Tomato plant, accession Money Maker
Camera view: bottom (45 deg); turntable rotation: 150 degrees
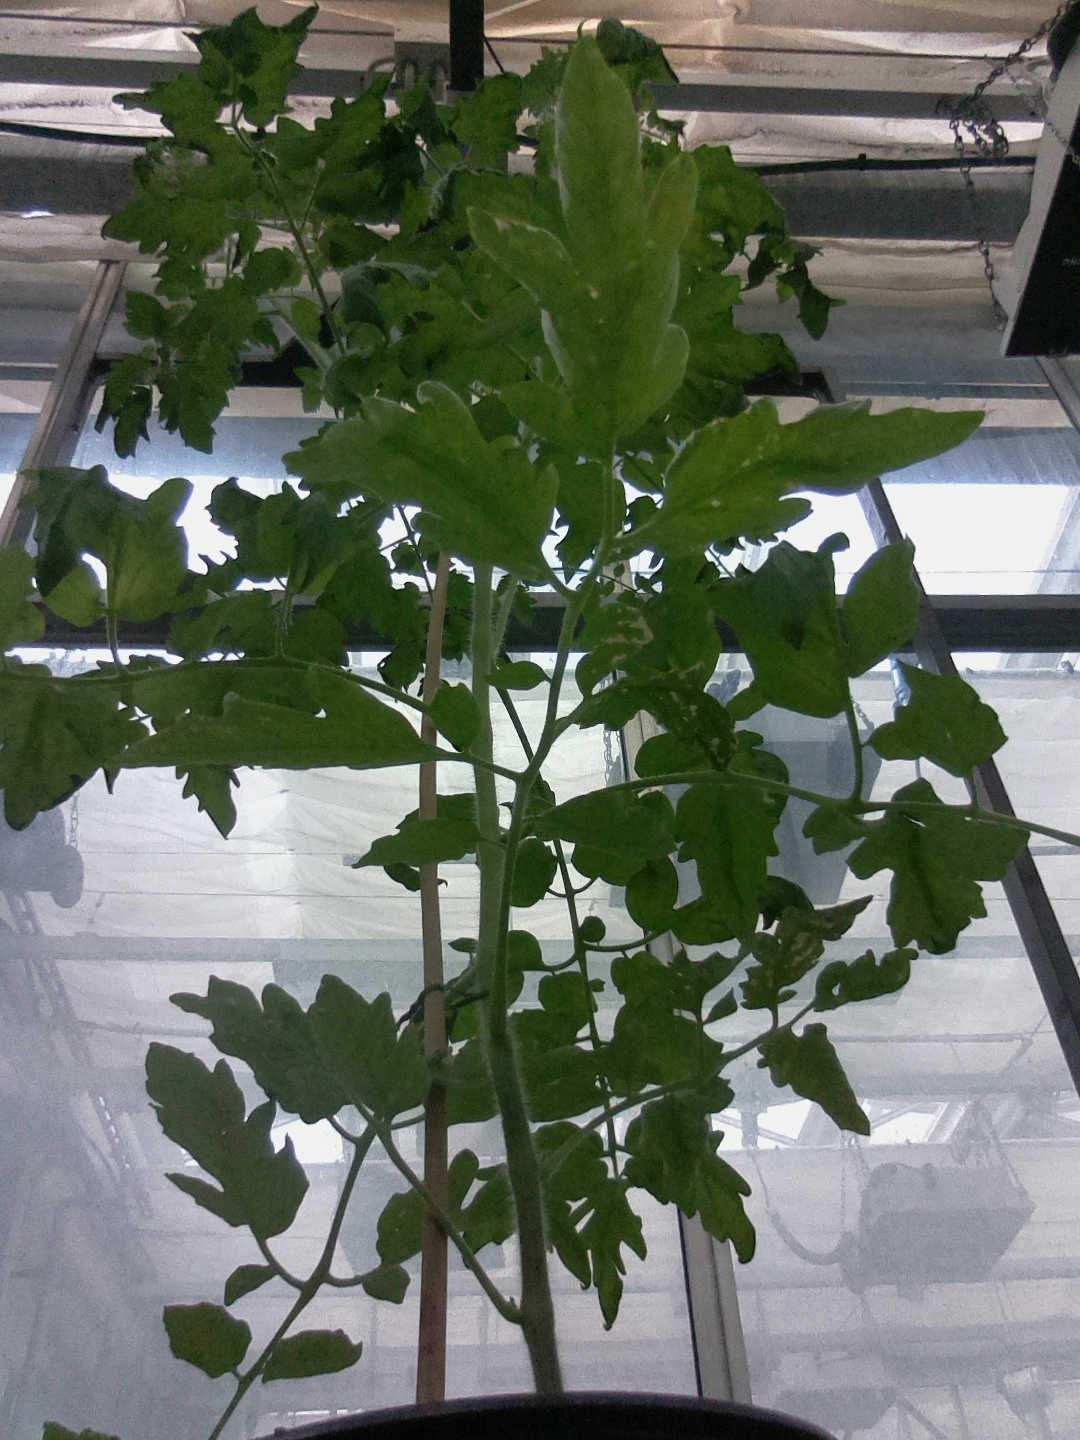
BBCH growth stage 64: 40%-50% of flowers open